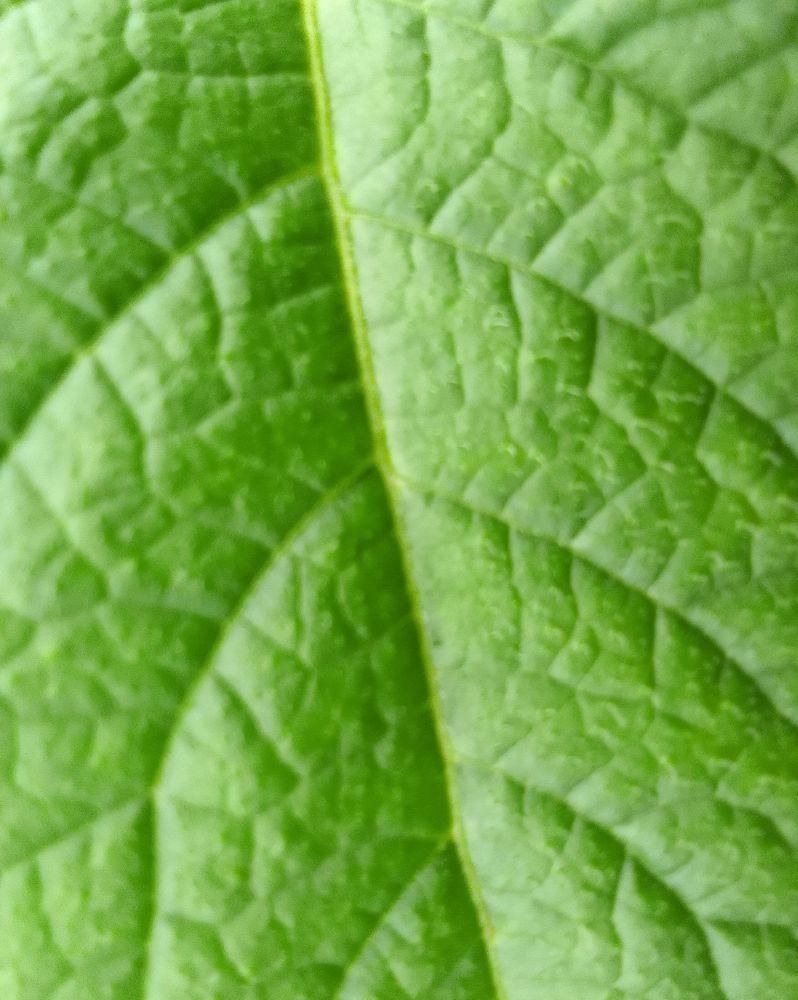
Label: Healthy